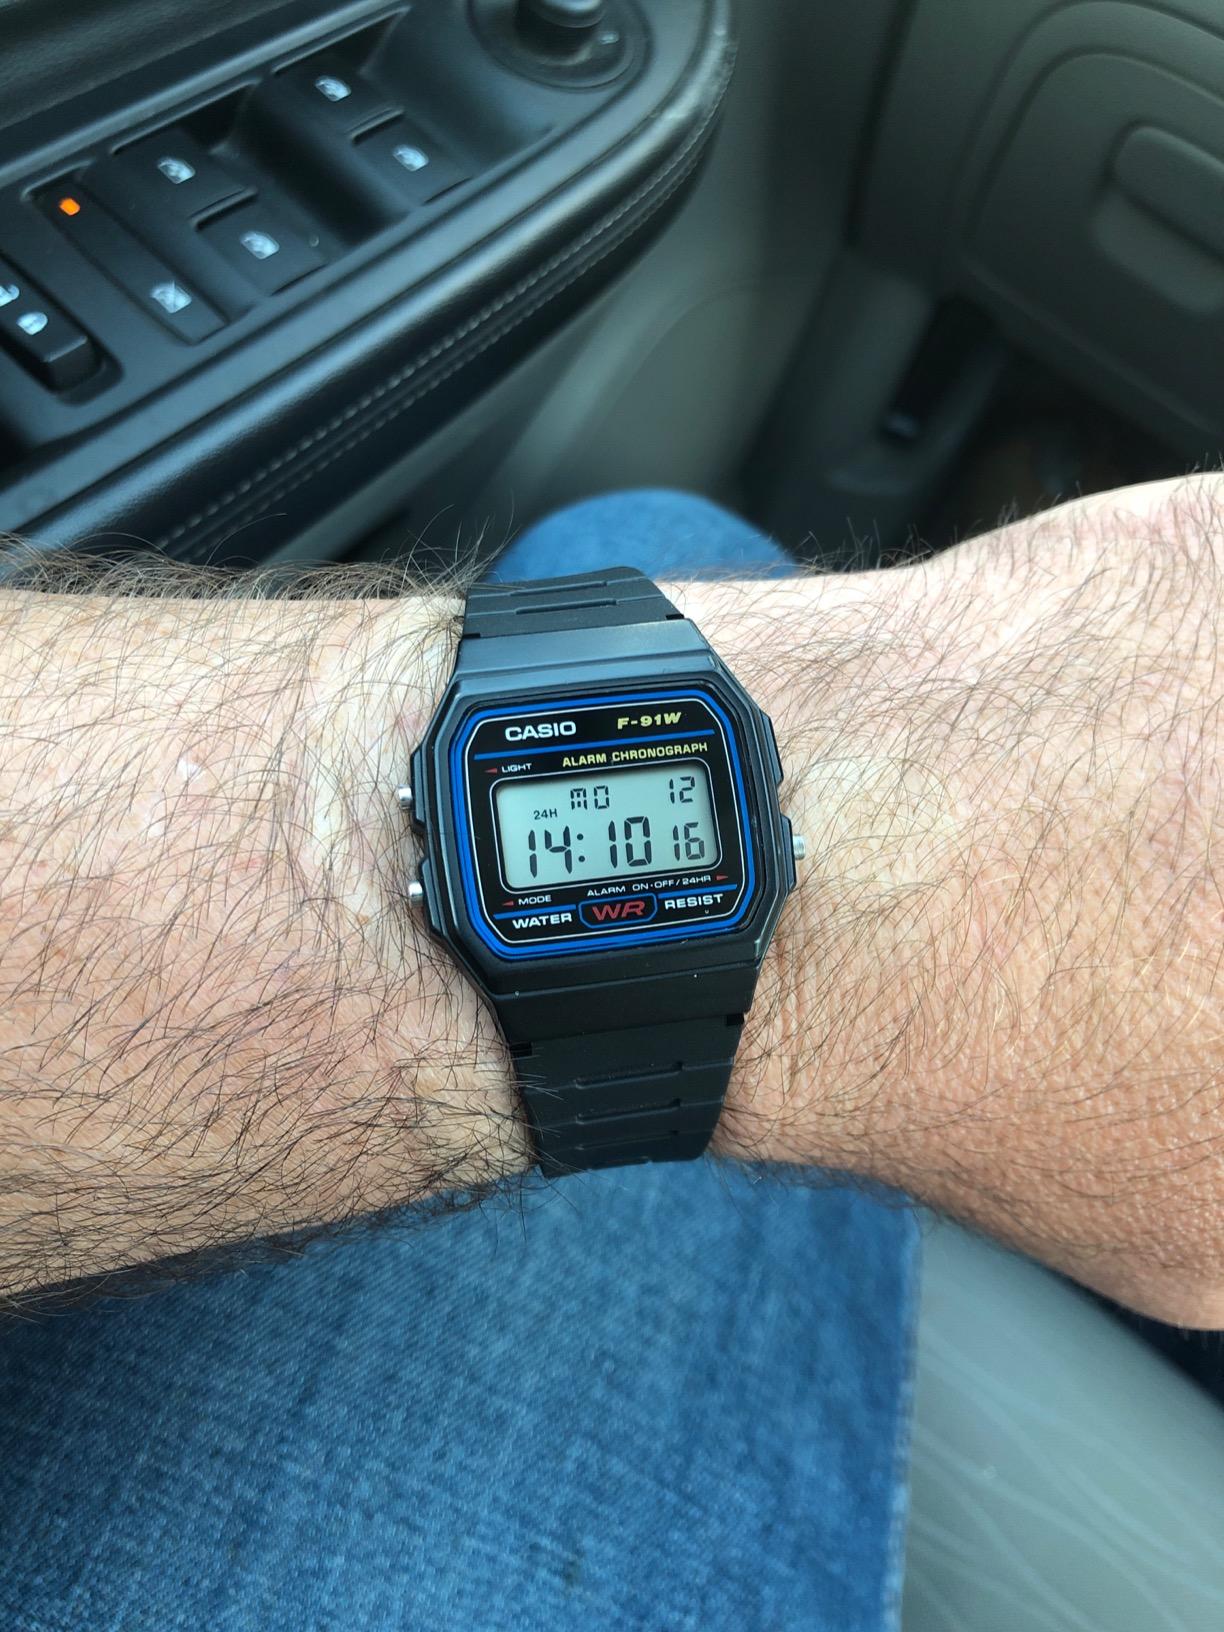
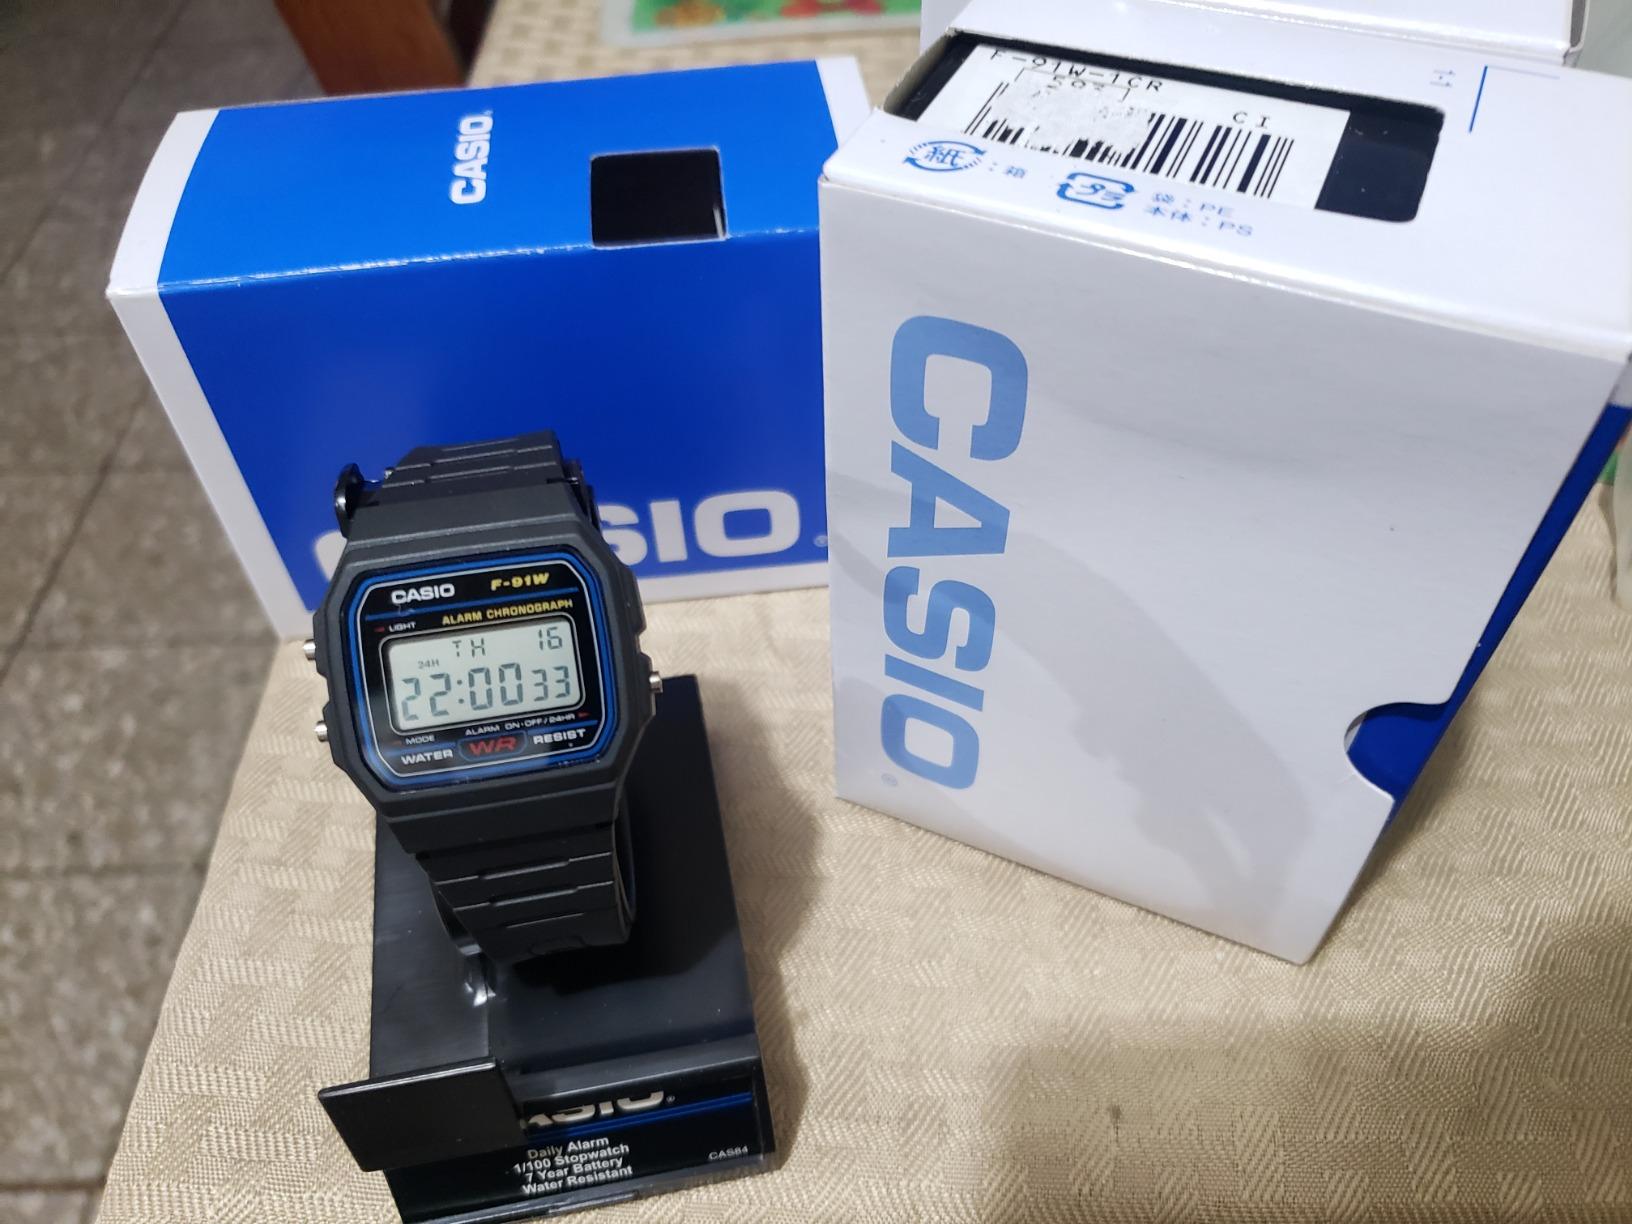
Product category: accessories_watch
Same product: yes